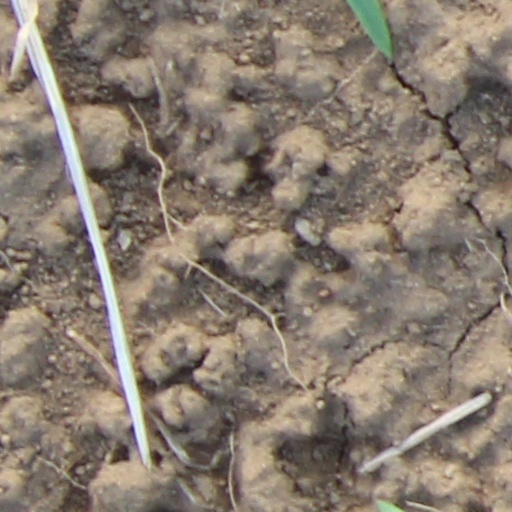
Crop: wheat